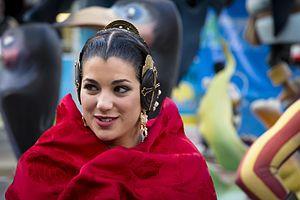
Les fallas, en castillan ou falles, en valencien, sont une fête populaire dont l'apogée se situe entre le 15 et le 19 mars, jour de la saint Joseph, José en espagnol, patron des charpentiers. Les festivités se déroulent dans les rues et places d'Espagne de Valence et dans plus d'une centaine de villes de la Communauté valencienne.